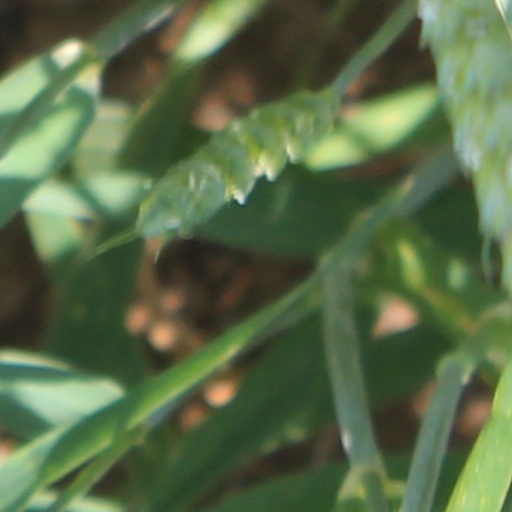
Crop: wheat